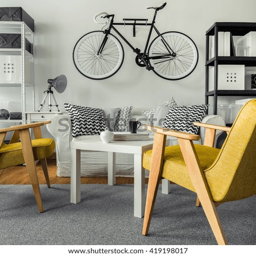
bike hanging on the wall in living room